Li Guang

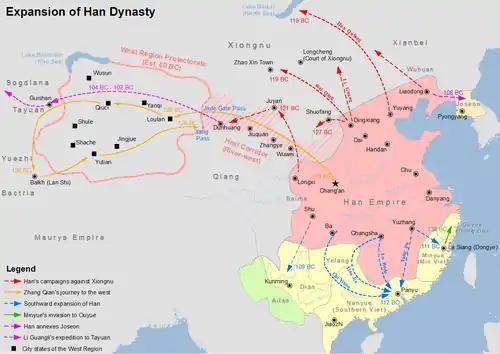
Expansion of the Han dynasty; Li Guang's campaign against Xiongnu is shown in red

However, Li Guang's late military career was constantly haunted by repeated incidents of what would be regarded as jinxed with "bad luck" by later scholars. He had a nasty tendency of losing direction during mobilisations; in field battles, he was often outnumbered and surrounded by superior enemies. While Li Guang's fame attracted much of his enemies' attention, Li Guang's troops relative lack of discipline and his lack of strategic planning often put him and his regiments in awkward situations. Li Guang himself narrowly escaped capture after his army was annihilated during an offensive campaign at Yanmen in 129 BC, and was stripped of official titles and demoted to commoner status with fellow defeated general Gongsun Ao (公孫敖) after paying parole. During a separate campaign in 120 BC, Li Guang, this time with his son Li Gan (李敢) by his side, was surrounded again by superior enemies. His 4,000 troops suffered heavy casualties before reinforcements led by Zhang Qian (張騫) arrived in time for the rescue. The rules of the Han army dictated a commander's achievement was measured only according to his number of enemy kills minus the casualties of his own side. These, together with Li Guang's political naivety (as shown in the Prince of Liang incident), denied him of any chance of promotion to a marquisate, his lifelong dream. Emperor Wu even secretly ordered Wei Qing not to assign Li Guang to important missions (such as the vanguard position), on the grounds of Li Guang's famed "terrible fortune".